Women in the Israel Defense Forces

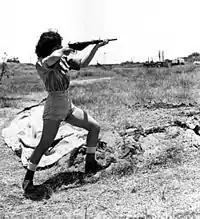
Female officer of the Haganah giving a handling demonstration for the Sten gun during the 1948 Arab–Israeli War

On 26 May 1948, David Ben-Gurion officially set up the IDF as the military force of Israel. On 18 August 1948, mandatory conscription began for all childless Israeli women who were born between 1920 and 1930, regardless of whether they were single or married.